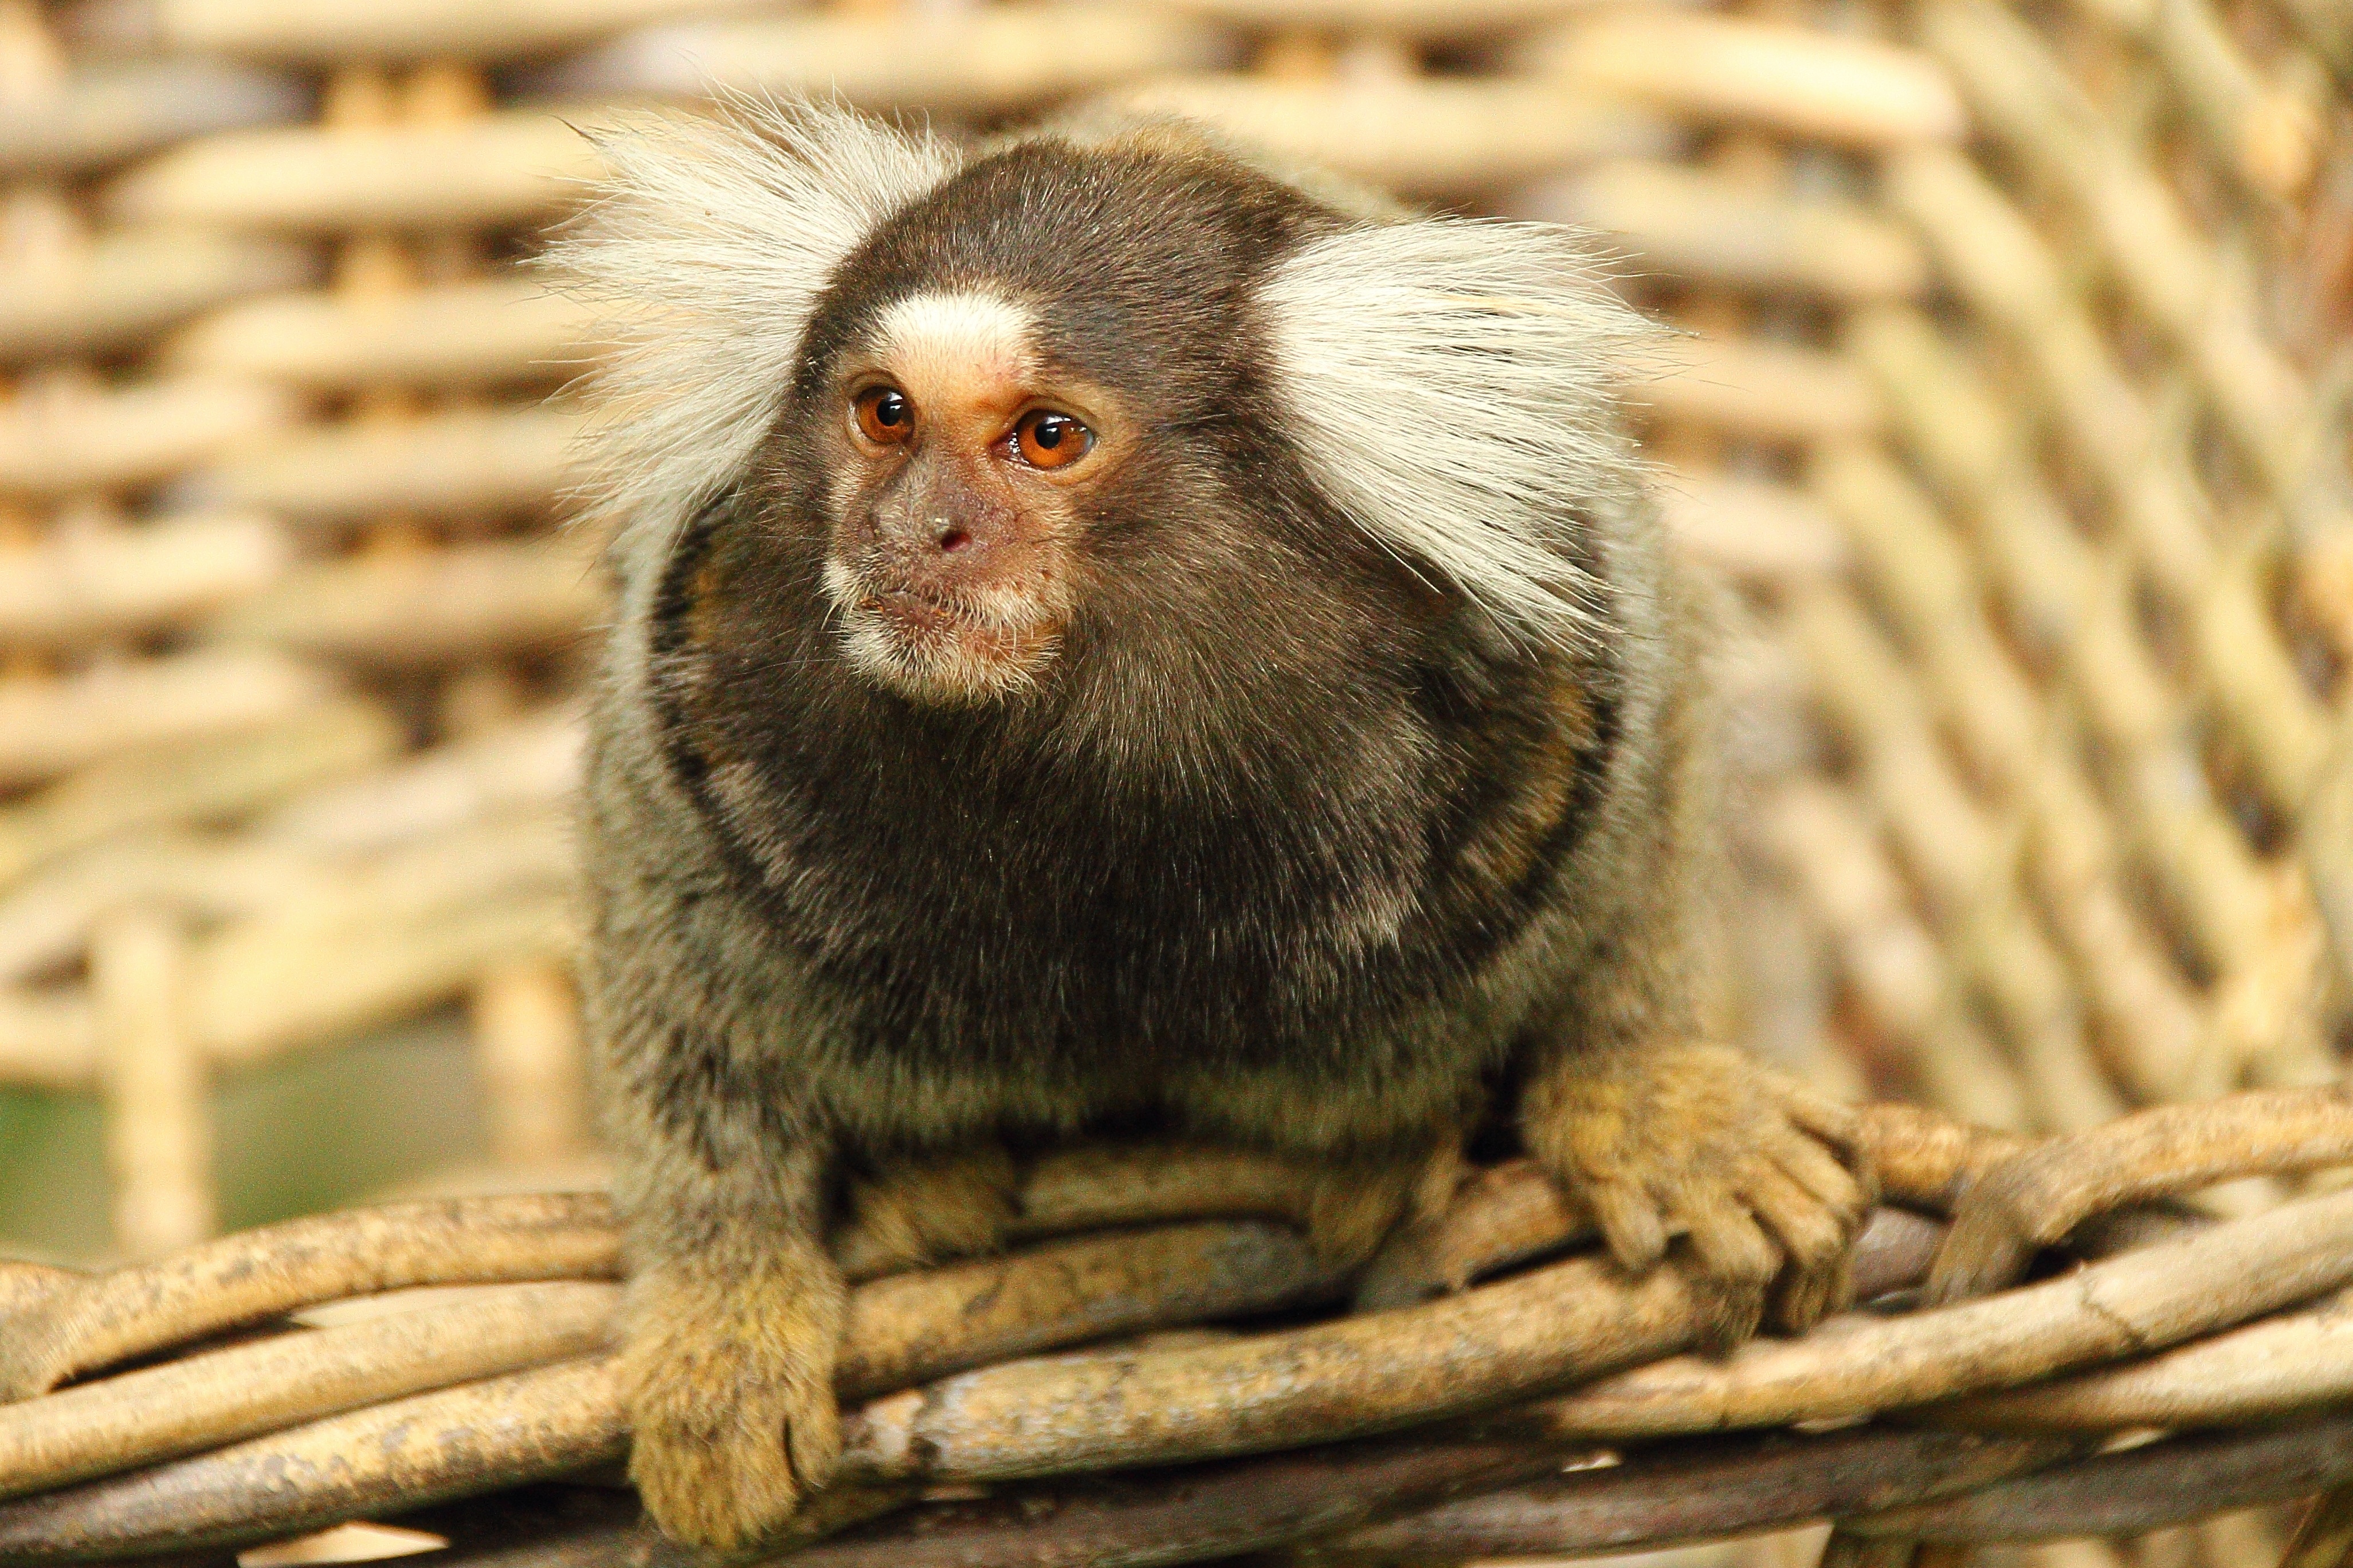
view, animal, cute, wildlife, portrait, mammal, monkey, fauna, primate, face, vertebrate, expression, ffchen, macaque, old world monkey, mimic, marmoset, krallenaffe, new world monkey